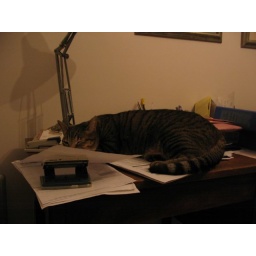
Gizmo cat at rest, watched over by desk lamp.